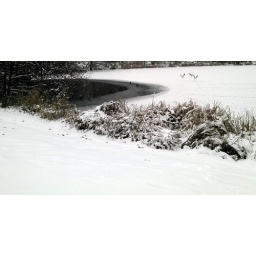
The poor ducks have very little water now that the lake has frozen over :-(